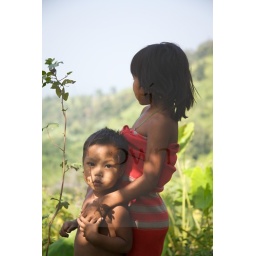
Mru girl and brother in field Bangladesh